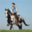
Label: horse